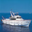
Label: ship